Worms (series)

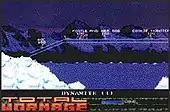
A screenshot of "Total Wormage", before it was renamed "Worms". It featured darker tones than later "Worms" games, with more realistic effects and the ambient sound of a battlefield.

Andy Davidson is the creator of the original "Worms" video game by Team17. The game "Worms" is based on the 2D classic "Artillery", and originally did not feature worms, but the "Lemmings" from the popular game of the same name.